Trace Beaulieu

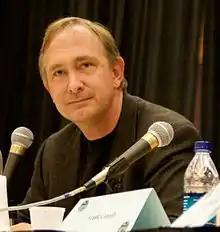
Beaulieu at the 2008 Dragon Con

Trace Beaulieu is an American comedian, puppeteer, writer, and actor. He is known for his roles on "Mystery Science Theater 3000" ("MST3K") as well as his work with MST3K's successor "Cinematic Titanic" with the original creators and cast of MST3K.